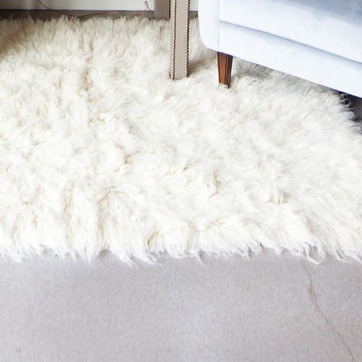
Material: carpet